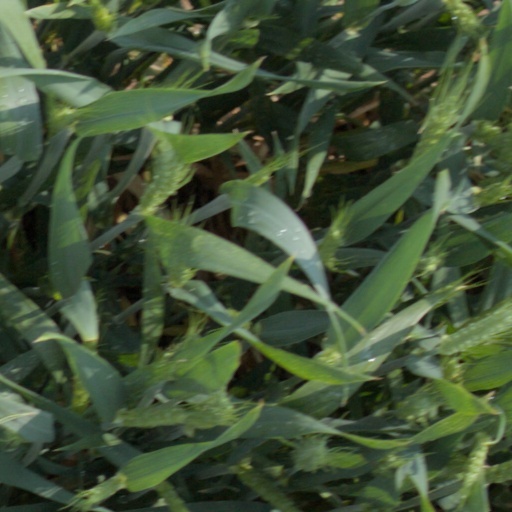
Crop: wheat